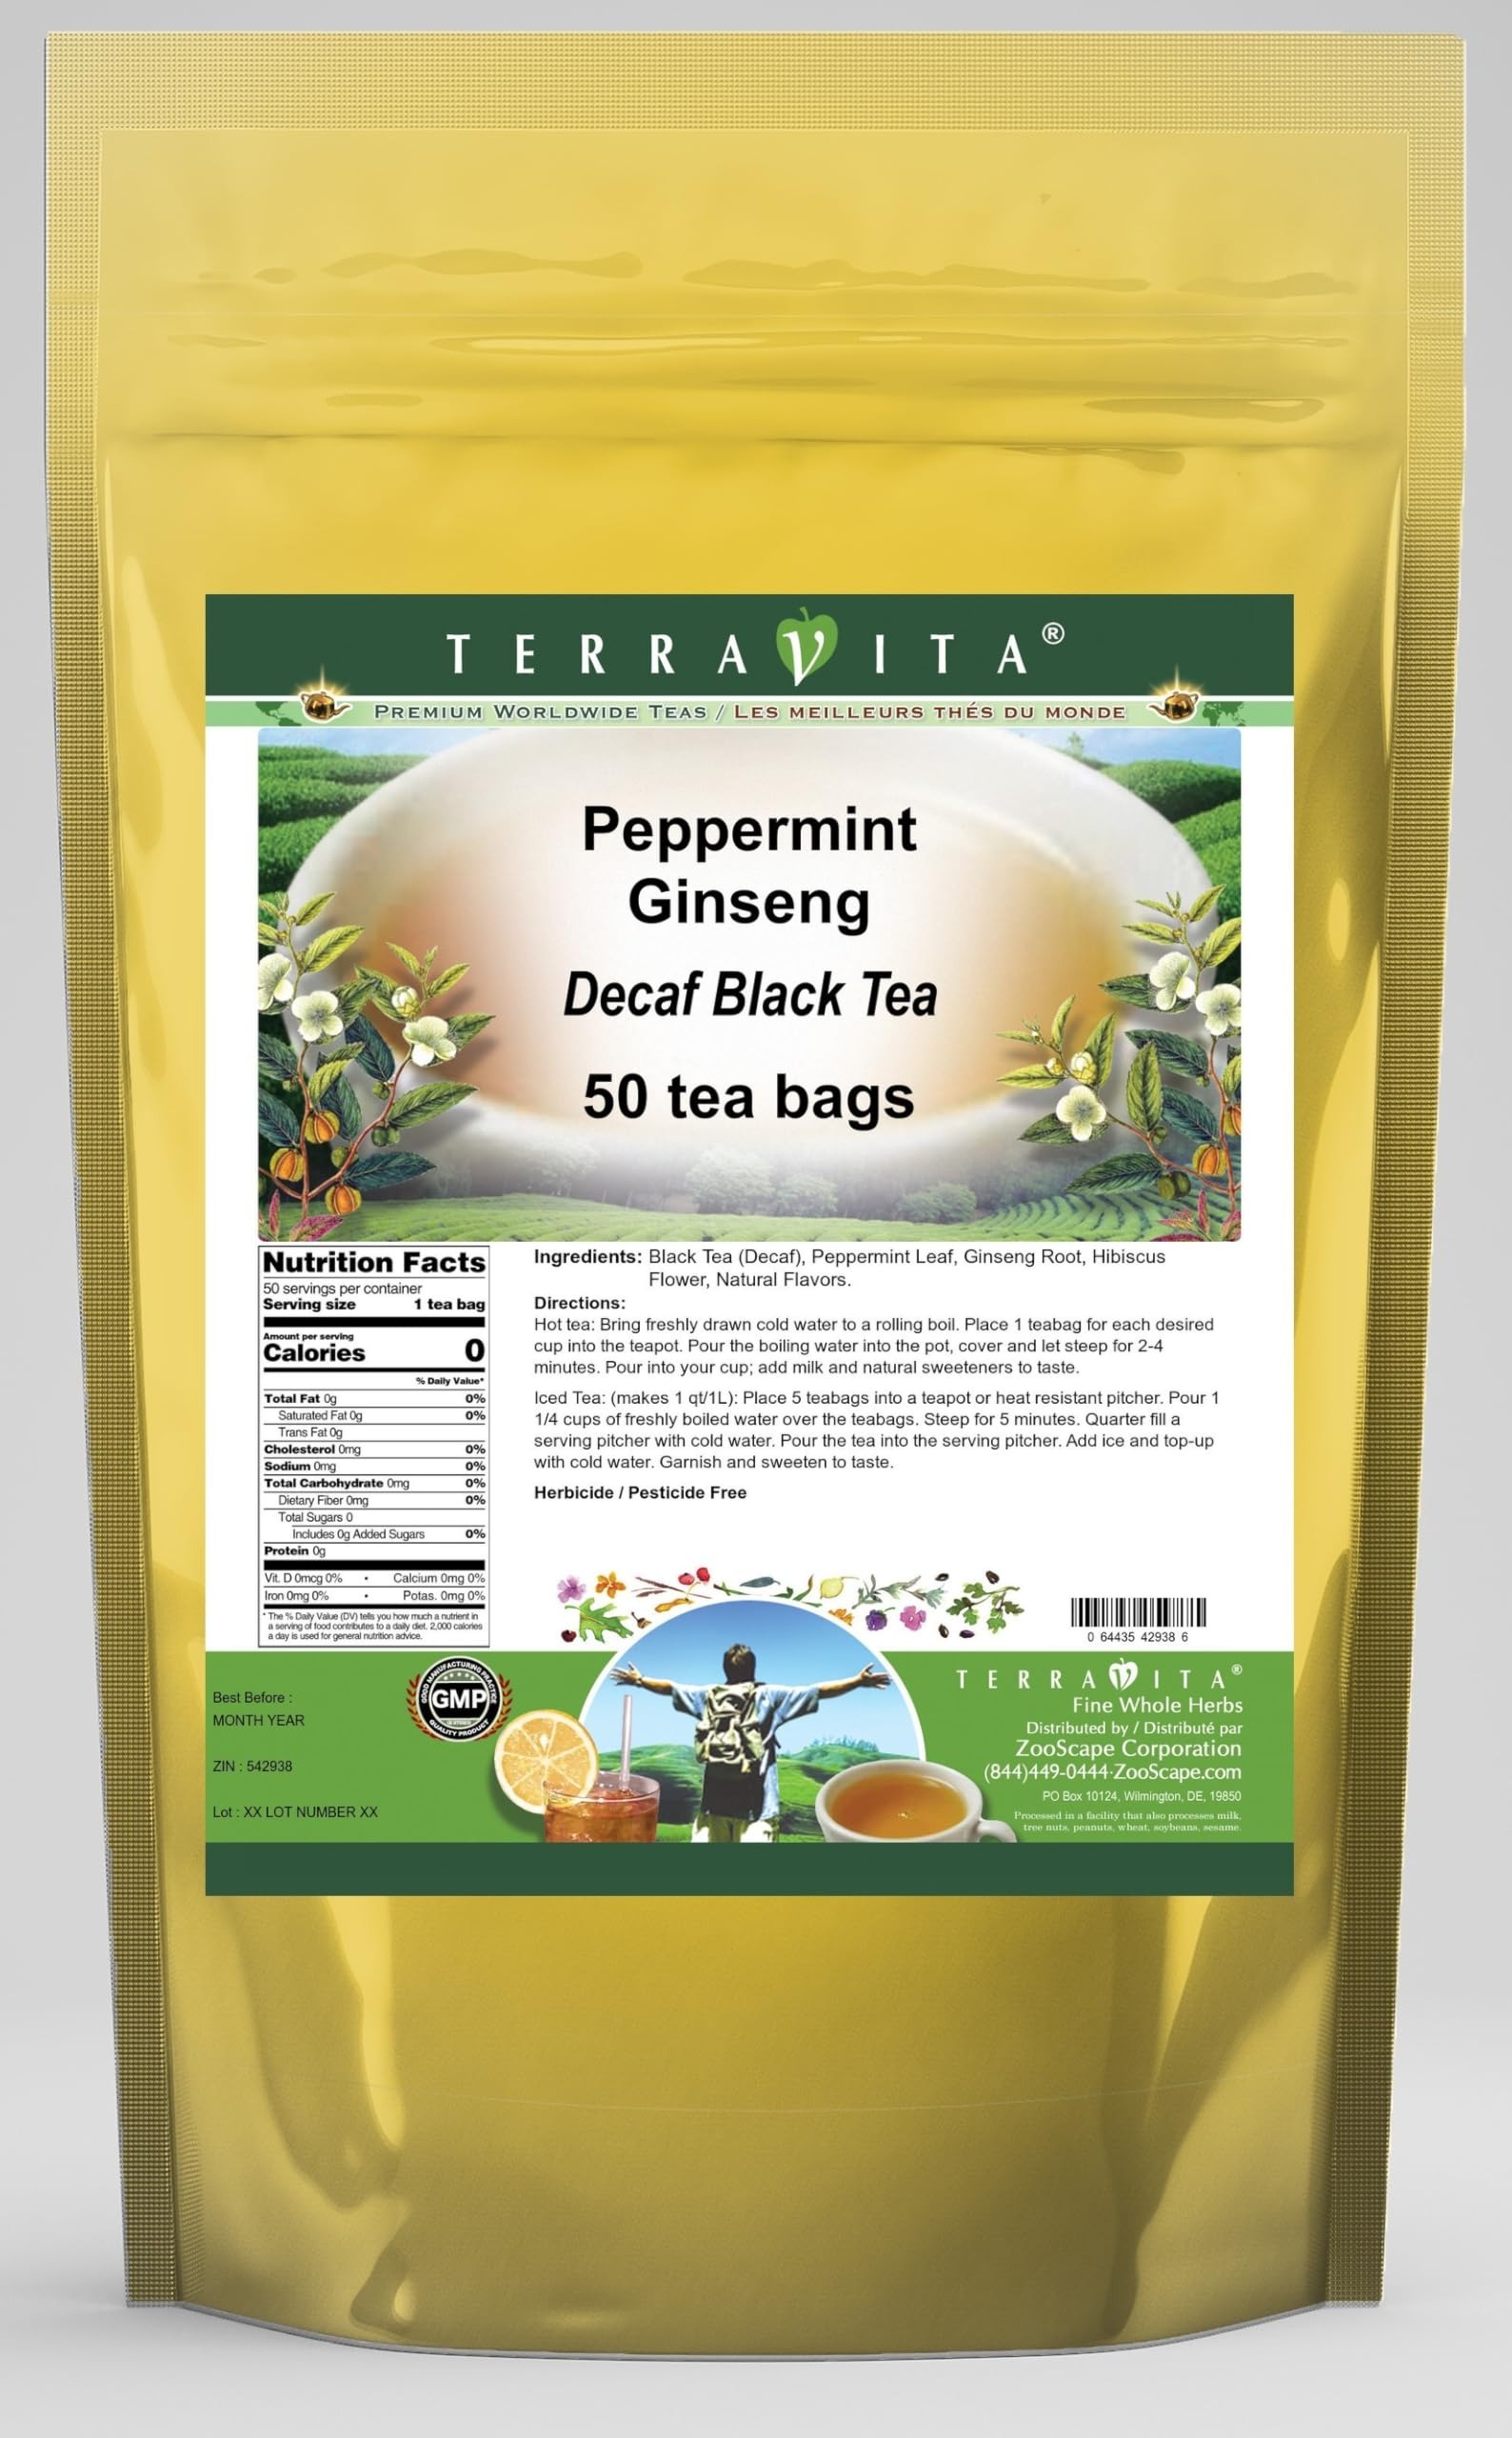
Item Name: Peppermint Ginseng Decaf Black Tea (50 tea bags, ZIN: 542938)
Bullet Point 1: Our Peppermint Ginseng Decaf Black Tea is a wonderful flavored decaffeinated Black tea with Peppermint Leaf, Ginseng Root and Hibiscus Flower. You will enjoy the simple and elegant Peppermint Ginseng taste! - Ingredients: Decaf Black tea, Peppermint Leaf, Ginseng Root, Hibiscus Flower and Natural Peppermint Ginseng Flavor.
Bullet Point 2: No fillers.
Bullet Point 3: Manufacturer: TerraVita
Bullet Point 4: Size: 50 tea bags
Bullet Point 5: Black Tea Bags - Packed in a convenient upright pouch!
Product Description: Our Peppermint Ginseng Decaf Black Tea is a wonderful flavored decaffeinated Black tea with Peppermint Leaf, Ginseng Root and Hibiscus Flower. You will enjoy the simple and elegant Peppermint Ginseng taste! - Ingredients: Decaf Black tea, Peppermint Leaf, Ginseng Root, Hibiscus Flower and Natural Peppermint Ginseng Flavor. - Hot tea brewing method: Bring freshly drawn cold water to a rolling boil. Place 1 teabag for each desired cup into the teapot. Pour the boiling water into the pot, cover and let steep for 2-4 minutes. Pour into your cup; add milk and natural sweeteners to taste. - Iced tea brewing method: (to make 1 liter/quart): Place 5 teabags into a teapot or heat resistant pitcher. Pour 1 1/4 cups of freshly boiled water over the teabags. Steep for 5 minutes. Quarter fill a serving pitcher with cold water. Pour the tea into the serving pitcher. Add ice and top-up with cold water. Garnish and sweeten to taste. - TerraVita is an exclusive line of premium-quality, natural source products that use only the finest, purest and most potent ingredients found around the world. TerraVita is hallmarked by the highest possible standards of purity, potency, stability and freshness. All of our products are prepared with the highest elements of quality control, from raw materials through the entire manufacturing process, up to and including the moment that the bottles or bags are sealed for freshness and shipped out to you. Our highest possible standards are certified by independent laboratories and backed by our personal guarantee. - TerraVita exists to meet and ensure your family's health and wellness without the harmful effects of chemicals and health products. We strive to make all of our products affordable and reliable and are constantly searching the market to maintain
Value: 50.0
Unit: Count

Price: 42.11